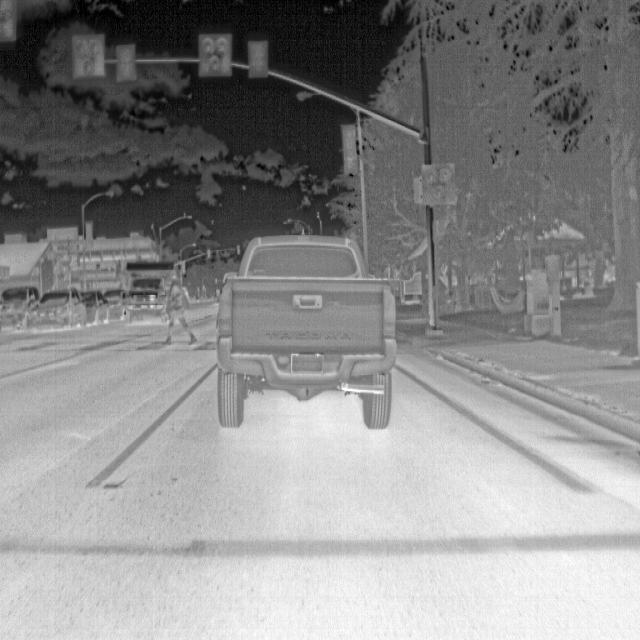
Detected objects:
label: person